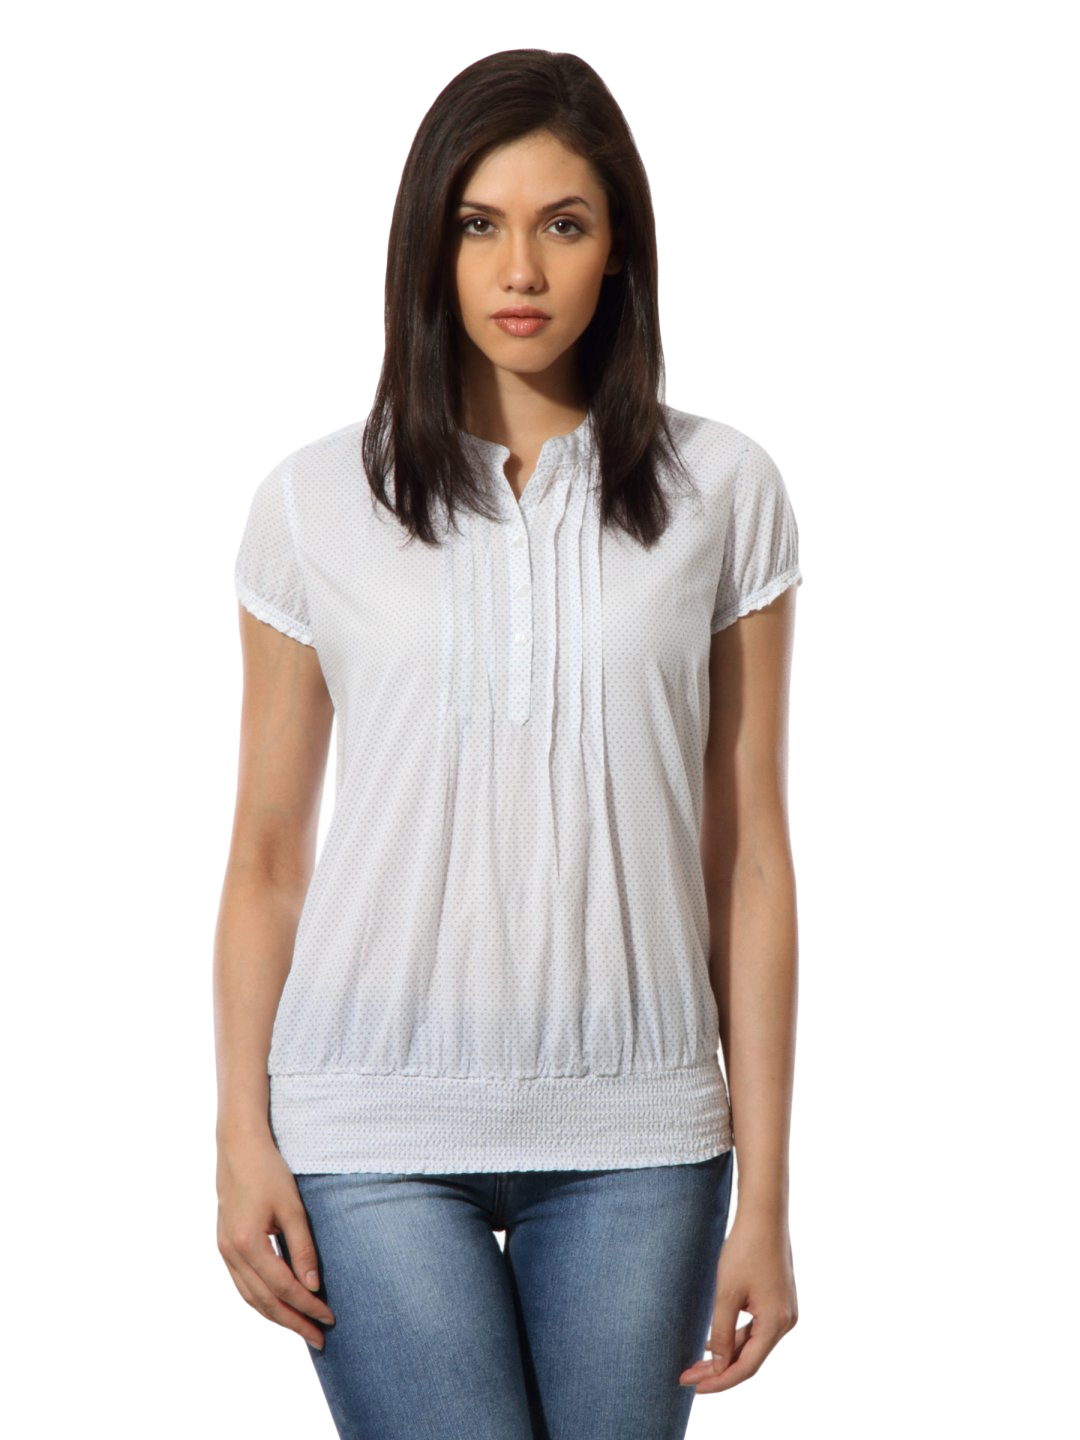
Lee Women Jennifer White Top
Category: Apparel / Topwear / Tops
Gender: Women
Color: White
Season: Summer 2012
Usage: Casual